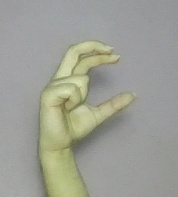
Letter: thal